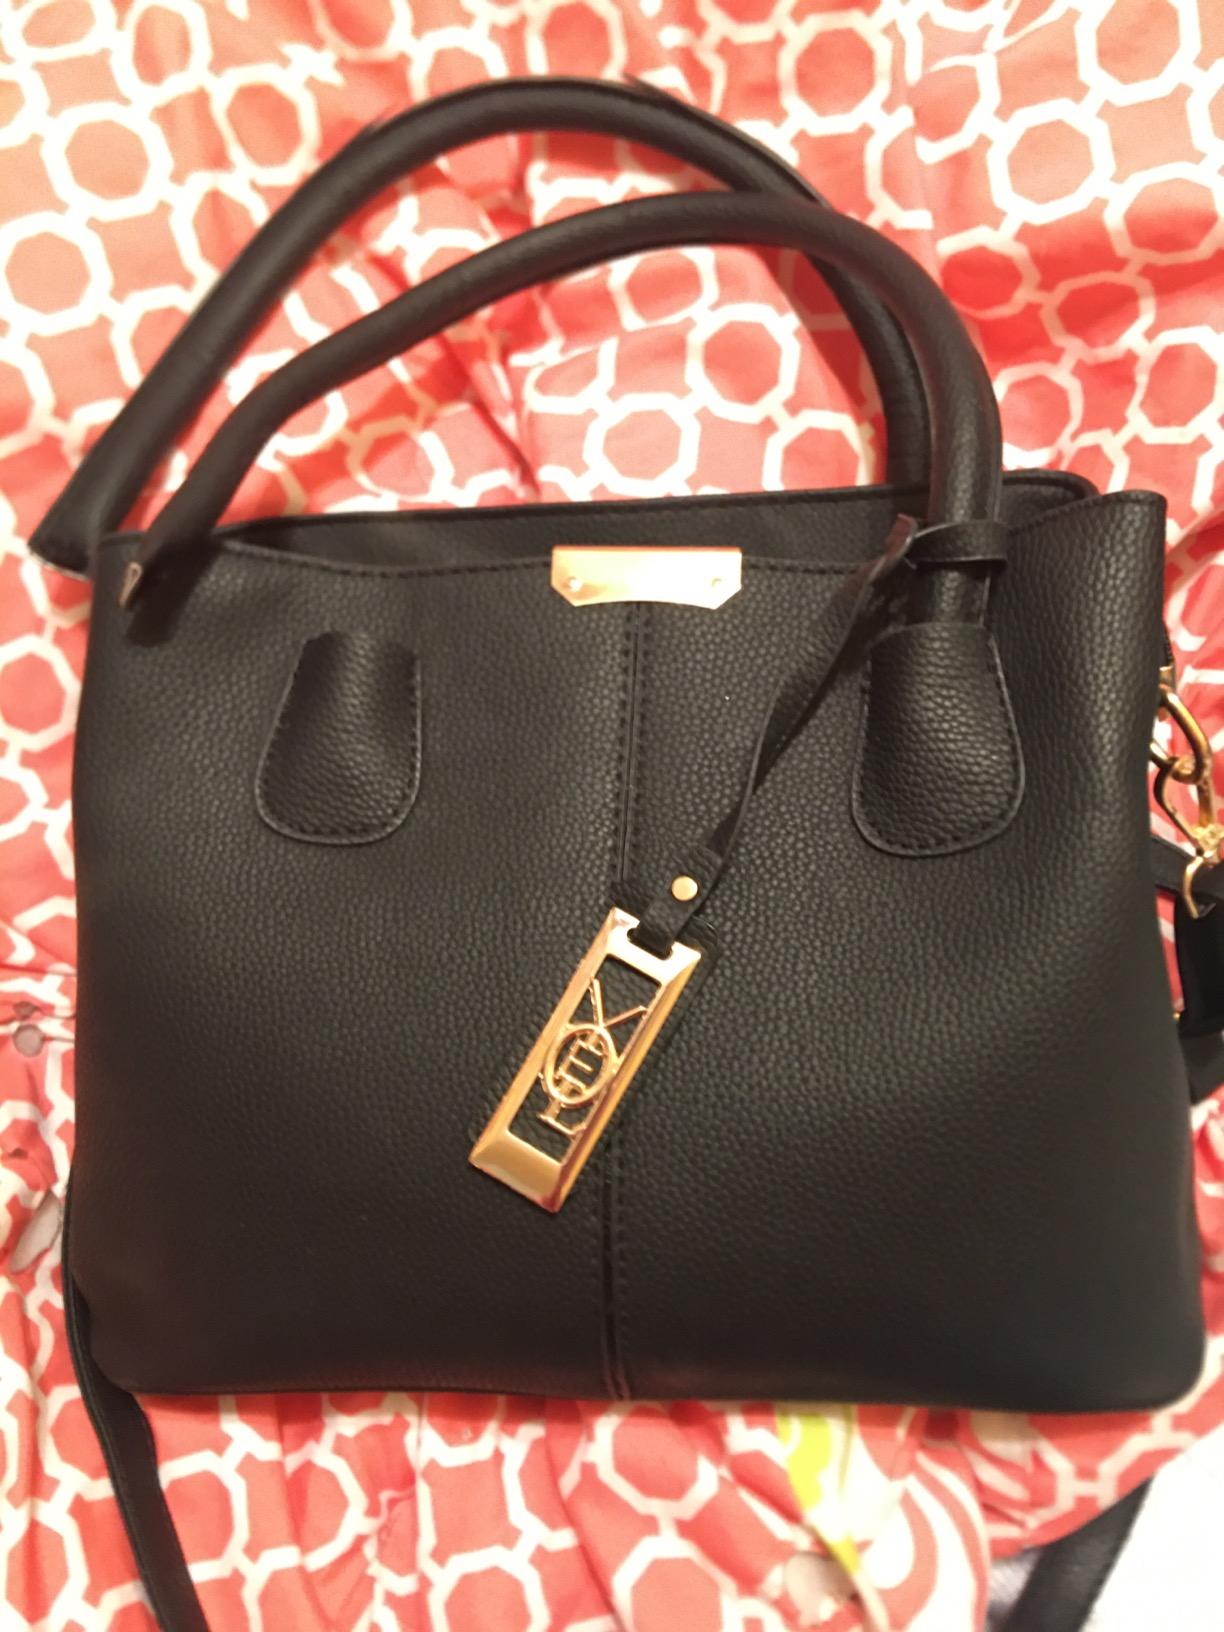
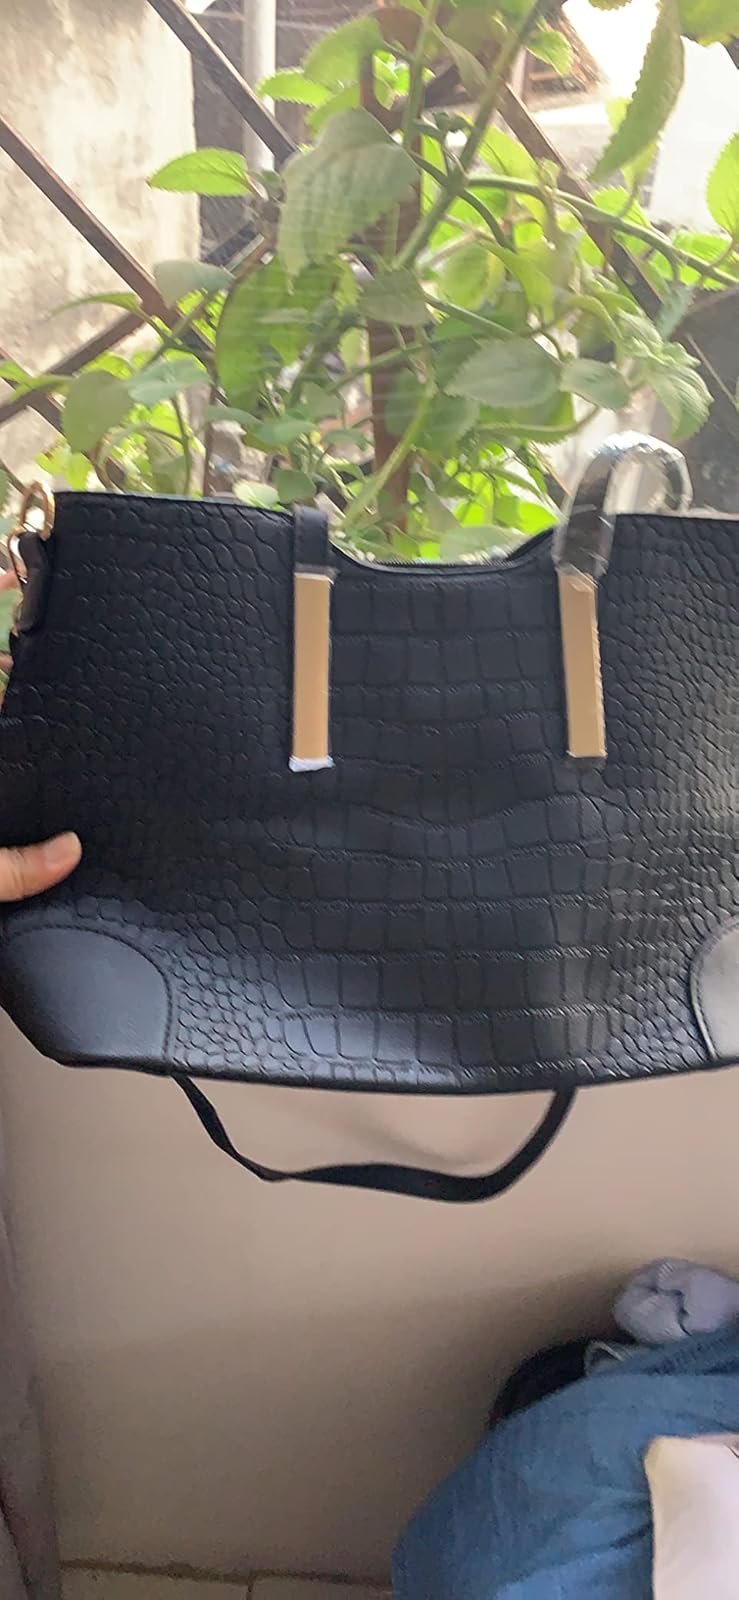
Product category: accessories_handbag
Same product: no